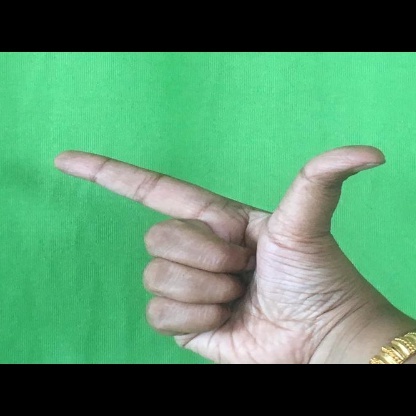
Mudra: Chandrakala